Anna Palm de Rosa

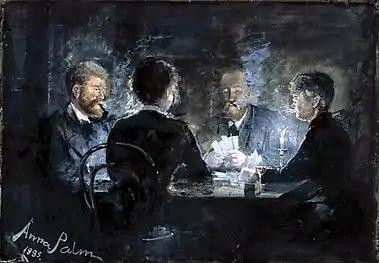
Anna Palm: "A game of l'hombre in Brøndums Hotel" (1885)

Palm de Rosa was one of 84 artists who signed a letter in 1885 calling for radical changes in the Swedish Academy's teaching which they considered to be outdated. She nevertheless exhibited at the Academy in 1885 and 1887 and from 1889 to 1891 taught watercolour painting there. She was also a member of the recently formed association: "Svenska konstnärinnor" (Swedish female artists) together with Eva Bonnier, Hanna Pauli and Mina Carlson-Bredberg. The watercolours of marine scenes with steamers and sailing ships she painted around this time contributed to her rising popularity. She began to produce numerous small vedute to satisfy her many customers while also painting scenes of the city of Stockholm.